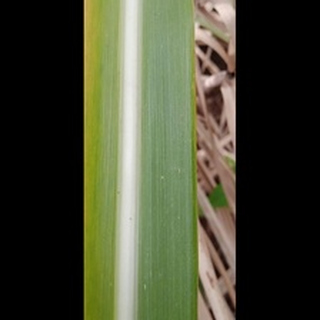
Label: sugarcane_yellow_leaf_disease